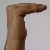
The image shows a hand gesture representing a space in Indian Sign Language.